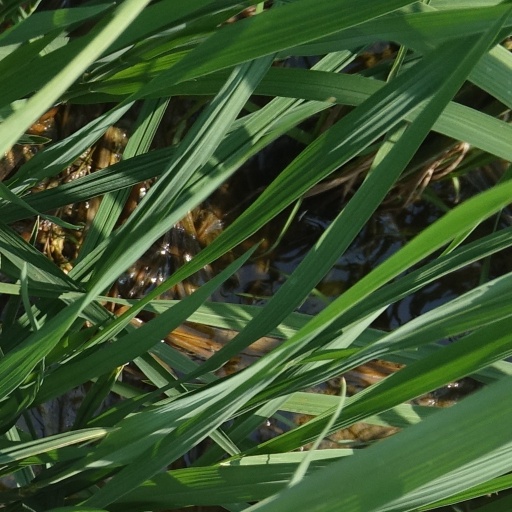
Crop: rice